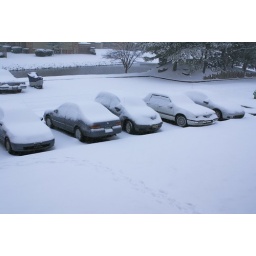
My car is under there ..I see the green bay plate!